Jonas Savimbi

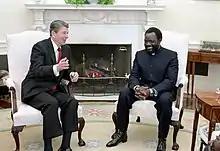
Savimbi with President Ronald Reagan in 1986

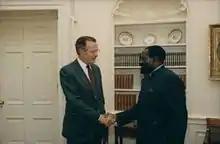
Savimbi greeting President George H. W. Bush in 1990

In 1985, with the backing of the Reagan administration and through the lobbying efforts of Paul Manafort and his firm Black, Manafort, Stone and Kelly which was paid $600,000 each year from Savimbi beginning in 1985, Jack Abramoff and other U.S. conservatives organized the Democratic International in Savimbi's base in Jamba, in Cuando Cubango Province in southeastern Angola. Savimbi was strongly supported by the influential, conservative Heritage Foundation. Heritage foreign policy analyst Michael Johns and other conservatives visited regularly with Savimbi in his clandestine camps in Jamba and provided the rebel leader with ongoing political and military guidance in his war against the Angolan government.